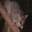
Label: possum